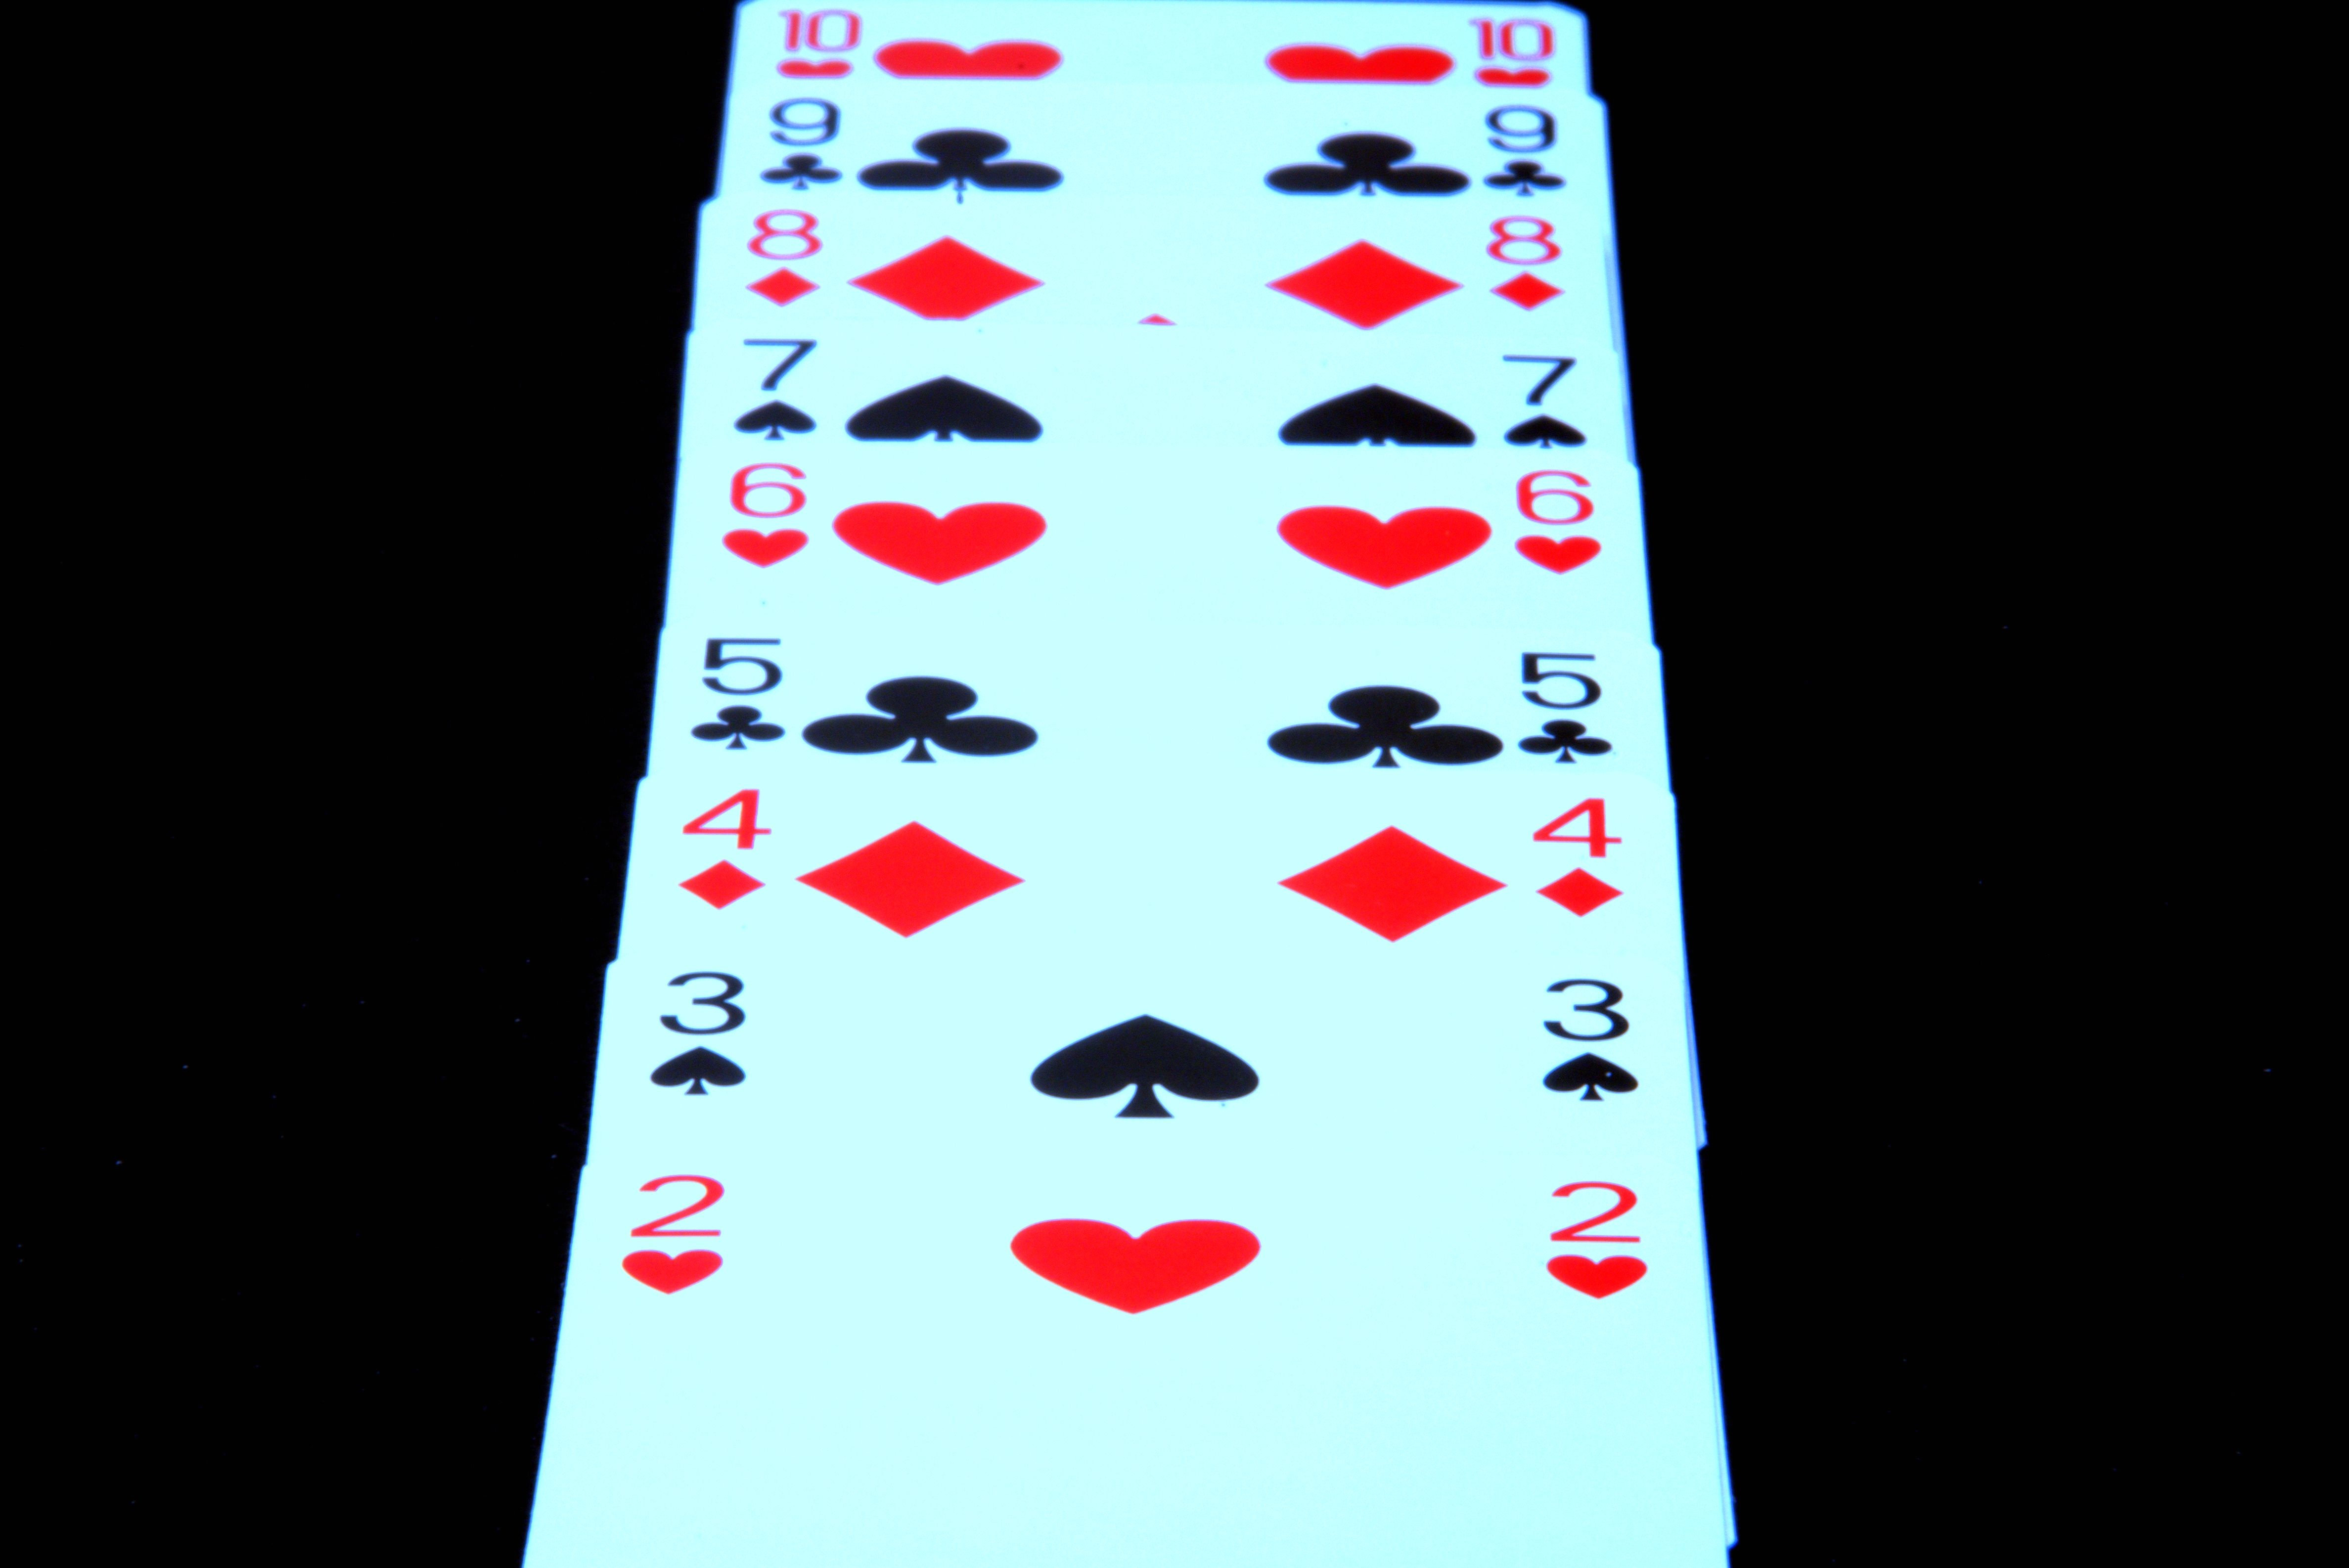
sport, bridge, game, peak, pattern, ace, card, font, happiness, waist, gaming, poker, fashion accessory